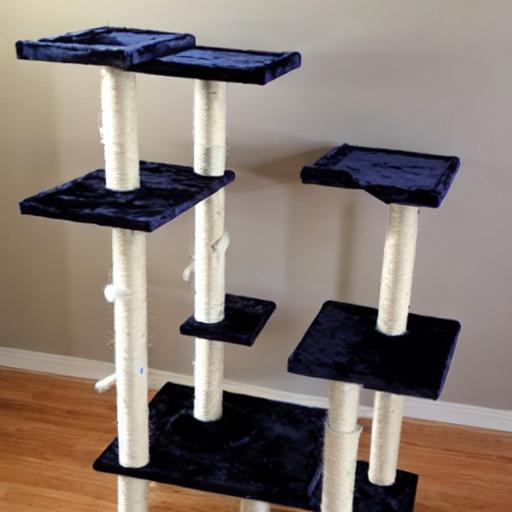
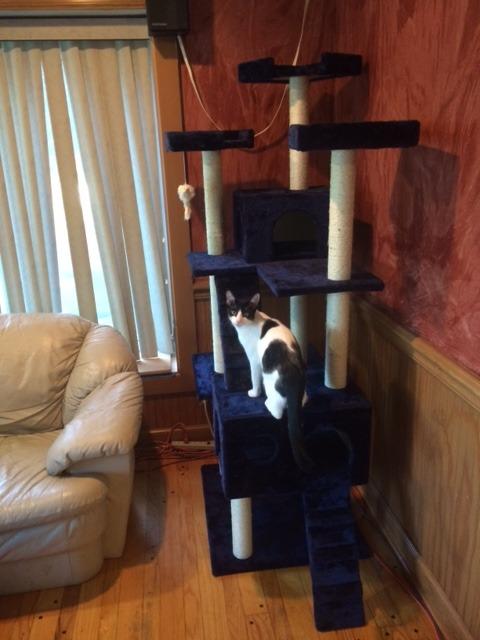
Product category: items_cat tree
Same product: no